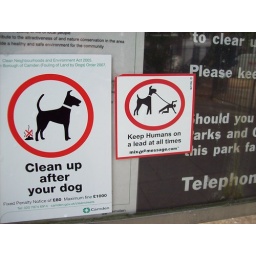
Sticker was spotted in a Central London parkFrom the fansite dedicated to street sticker website: mixthemessage.com